List of aircraft in the Smithsonian Institution

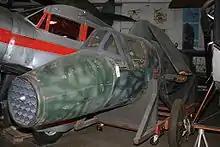
Bachem Ba 349

Located in Suitland, Maryland, the Paul E. Garber Preservation, Restoration, and Storage Facility is a 32-building complex used for storage and restoration of aircraft and spacecraft in the National Air and Space Museum collection. The Garber Facility's collection of aerospacecraft is in the process of being transferred to the Steven F. Udvar-Hazy Center. It is planned that in the future, all restoration work performed by the NASM on its exhibits will be conducted at the Udvar-Hazy Center.